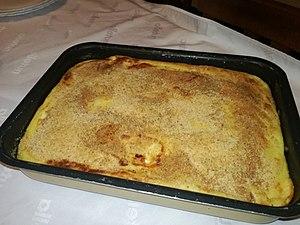
Le gâteau de pommes de terre est un mets italien, typique des cuisines napolitaine et sicilienne, à base de pommes de terre.